Croatan National Forest

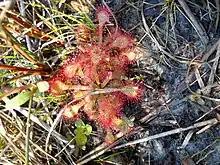
Sundew in Croatan Nation Forest

The Croatan National Forest lies completely within the Middle Atlantic coastal forests ecoregion. It is home to a huge variety of marine and terrestrial animals. Some of the wildlife that can be found include black bear, raccoon, squirrel, bobcat, river otter, muskrat, mink, a wide variety of reptiles and amphibians, as well as osprey, peregrine falcon, various species of owls, quail, bald eagle, wild turkey, and alligator. The forest is abundant with pine trees including virgin longleaf pine stands that remain untouched to this date. There are many hardwood areas including the cypress trees of the swamps. Carnivorous plants such as Venus flytraps, sundew, and pitcher plants may also be found. There are a few sandy areas within the forest that provide pristine habitat for the eastern diamondback rattlesnakes. The tannic-stained blackwater present throughout the forest also gives habitat to several unique species of fish who thrive in the forest's unique riverine conditions. Species such as bluespotted sunfish, mud sunfish, banded sunfish, eastern mudminnow, flier, warmouth, redfin pickerel, bowfin and yellow bullhead, among many others, are some of the most commonly encountered fish. The elusive swampfish, a species of cavefish, can also be found in several creeks and canals throughout the forest.